Amin Mahmoud (politician)

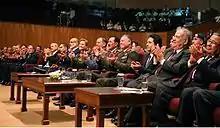
His Majesty attends a celebration marking the anniversary of the Great Arab Revolt and the Army day at the Martyrs' Monument 10/6/2014

Since taking up his current position as Deputy prime minister and Minister of Higher Education and Scientific Research in Jordan, Dr Mahmoud has been forging international relations with a number of countries (such as Oman, Qatar and Kuwait) focusing on bilateral cooperation on educational projects. In particular, with Turkey, China, Armenia and Saudi Arabia, he has held discussions about the potential founding of joint-venture universities, similar in nature to that of the German Jordanian University in Amman, Jordan. He has also shown support for pan-Arabian educational and scientific networks such as the Arab Innovation Network – founded at the University of Cambridge as a not-for-profit organisation for the encouragement of Arab students in entrepreneurship and problem-solving.